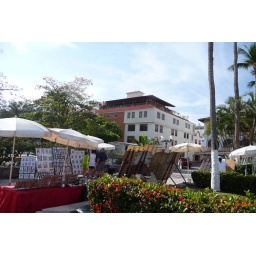
The top floor of the building in the center of the photo is Los Chilaquiles restaurant.